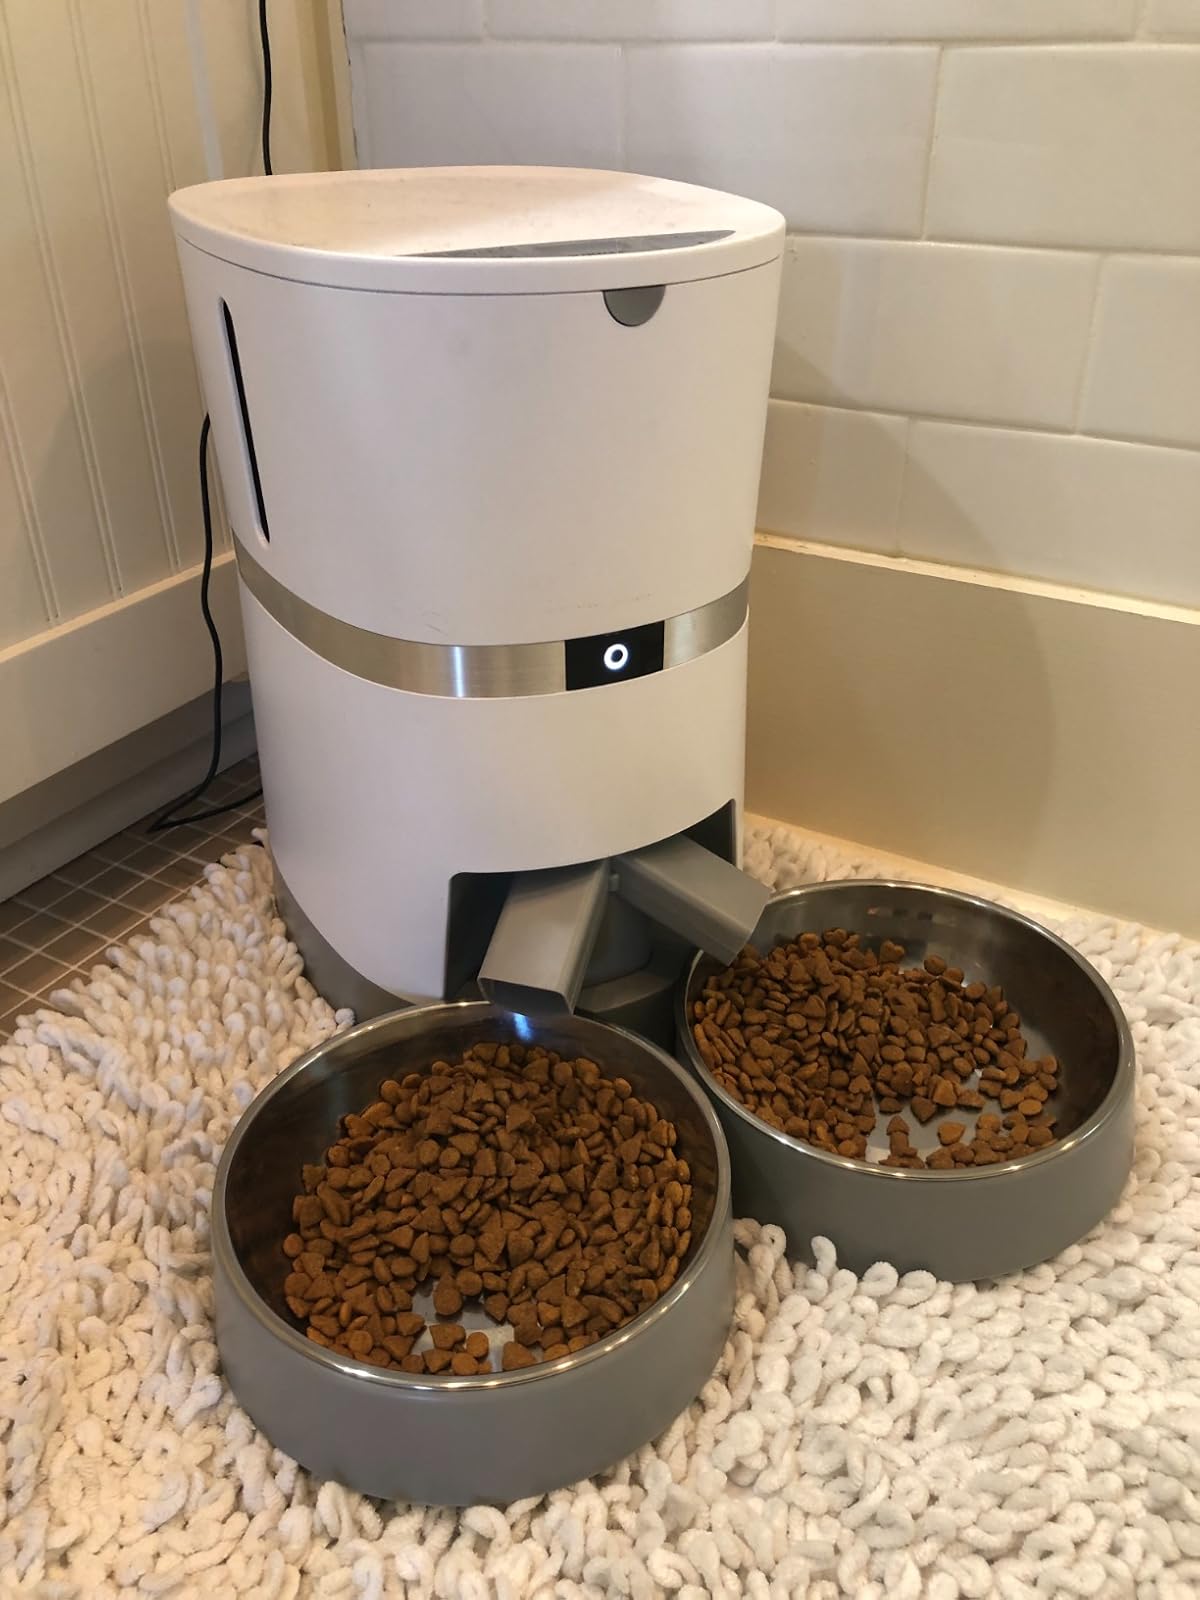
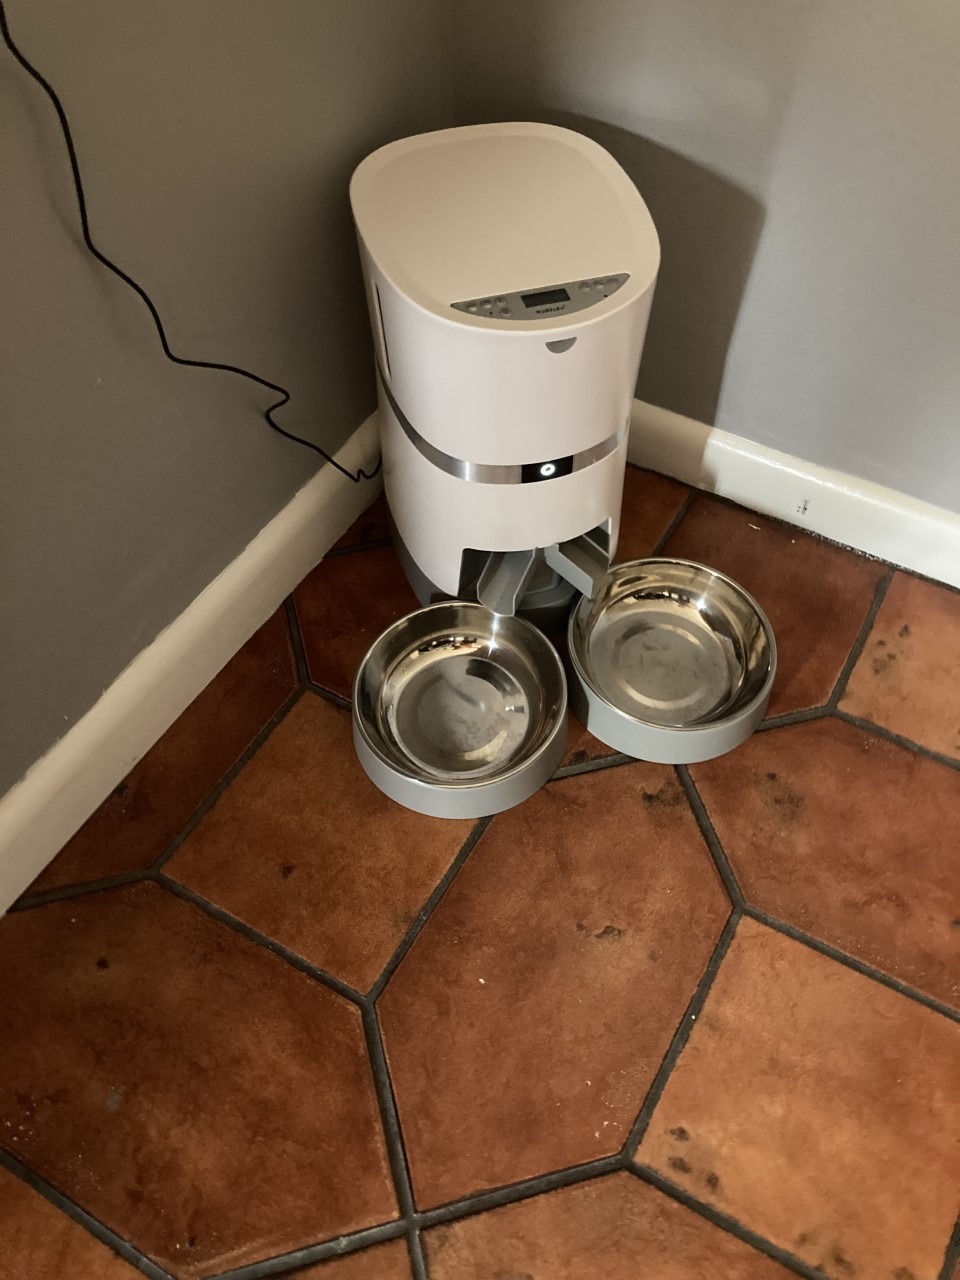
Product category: items_feeder
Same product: yes